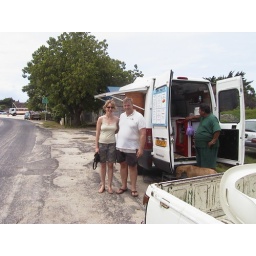
The guy in this lunch truck made a fantastik chicken sandwich!!